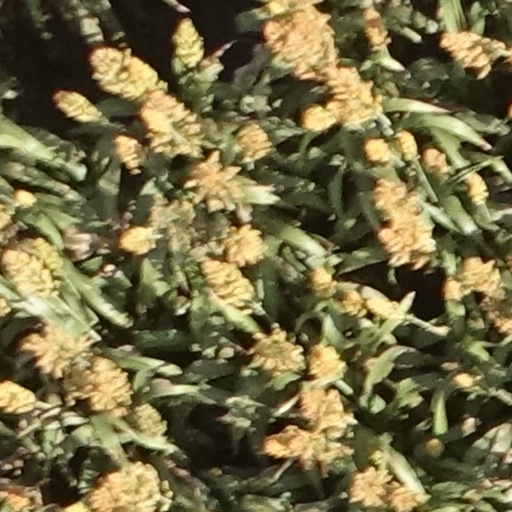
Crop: sorghum